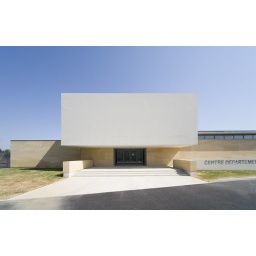
office building in NimesCentre Departemental de Gestionwith C+D Architecture